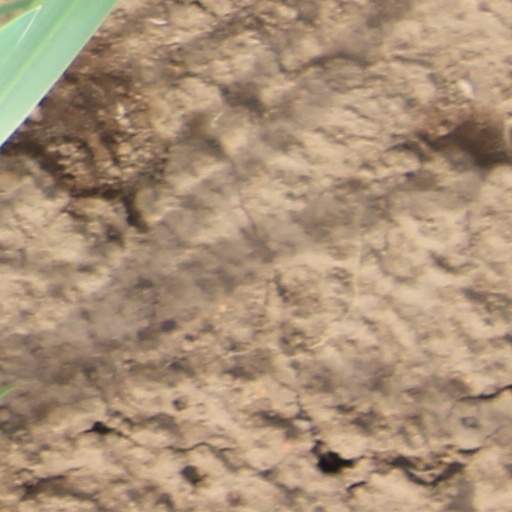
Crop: wheat